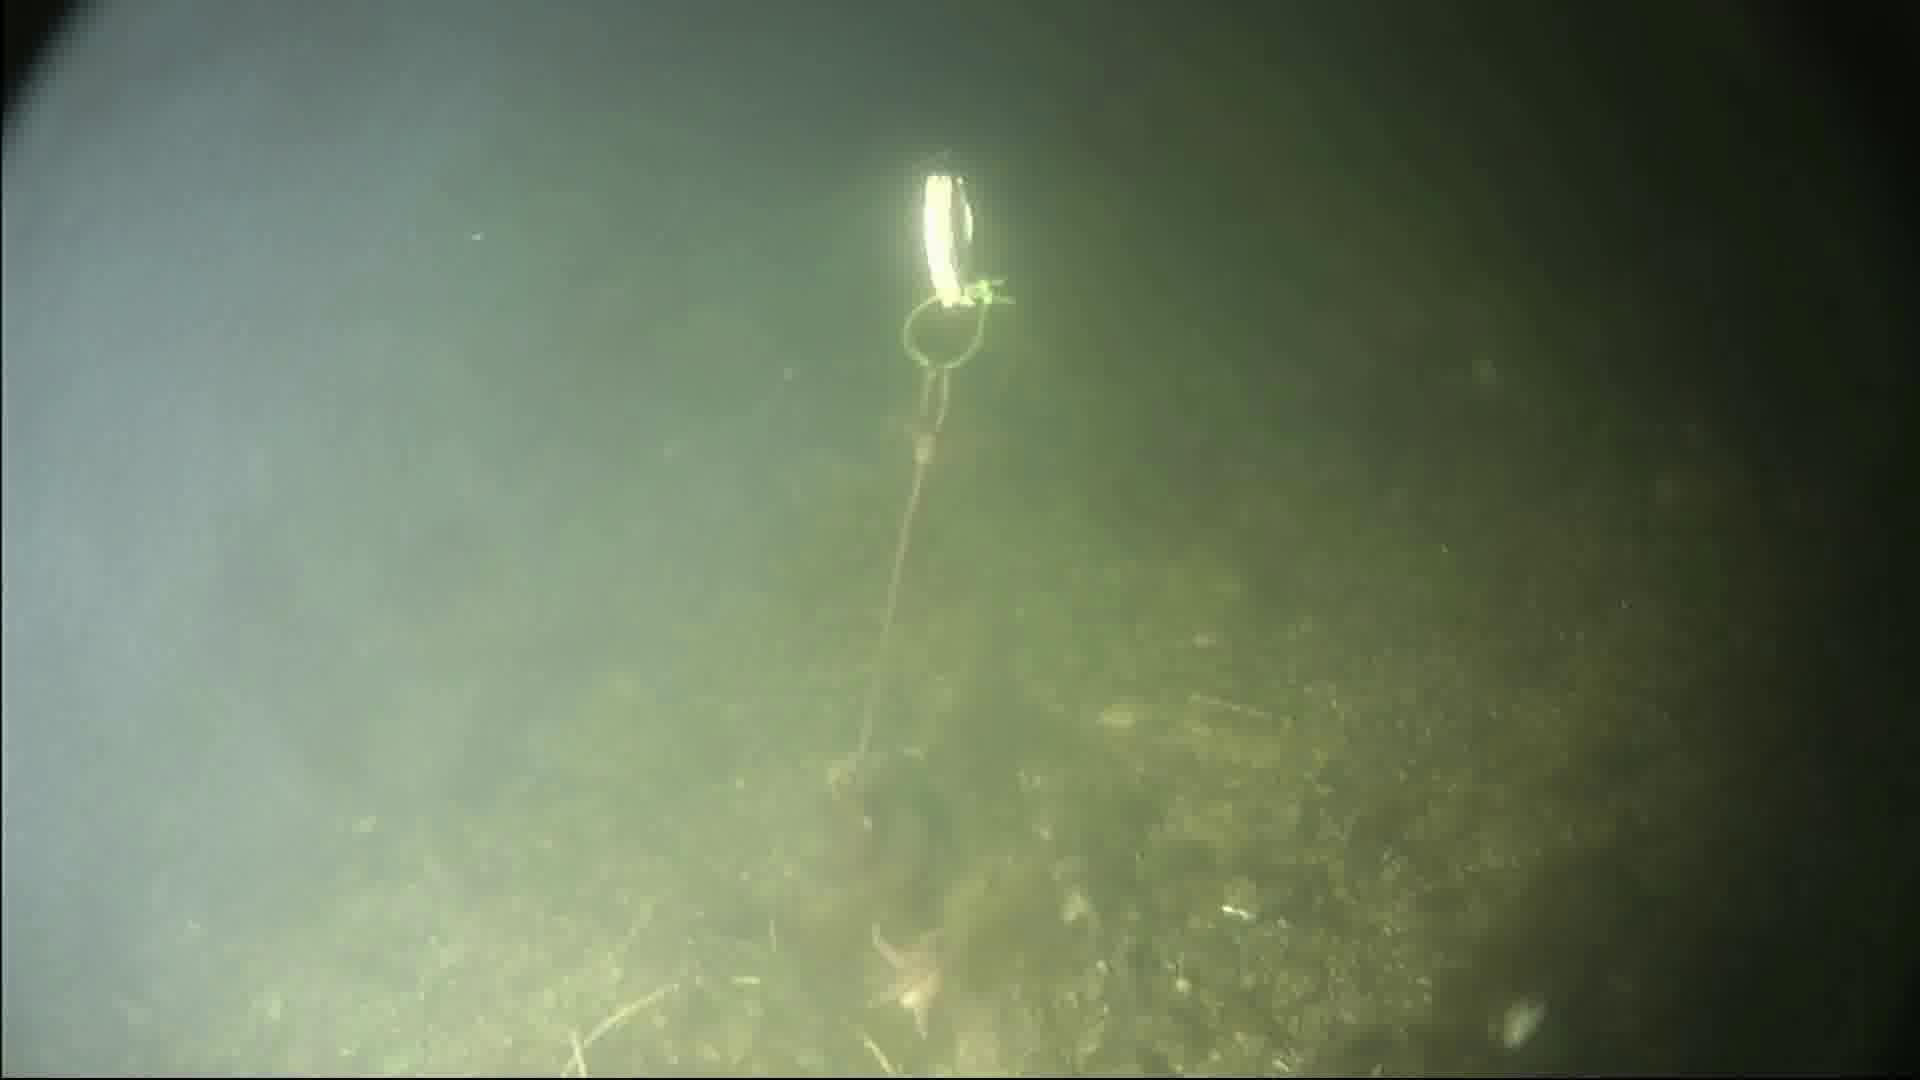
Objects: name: starfish